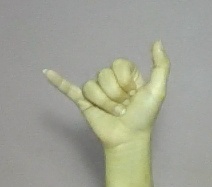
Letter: ya